New Jersey

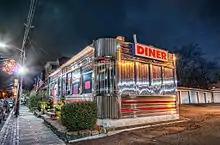
A 1950s-style diner in Orange

New Jersey's per capita gross state product routinely ranks among the highest in the nation. In 2020, New Jersey had more millionaires both per capita and per square mile, representing roughly 9.76% of all New Jersey household, than any state in the nation.